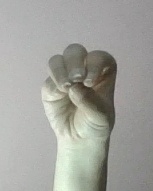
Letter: ha